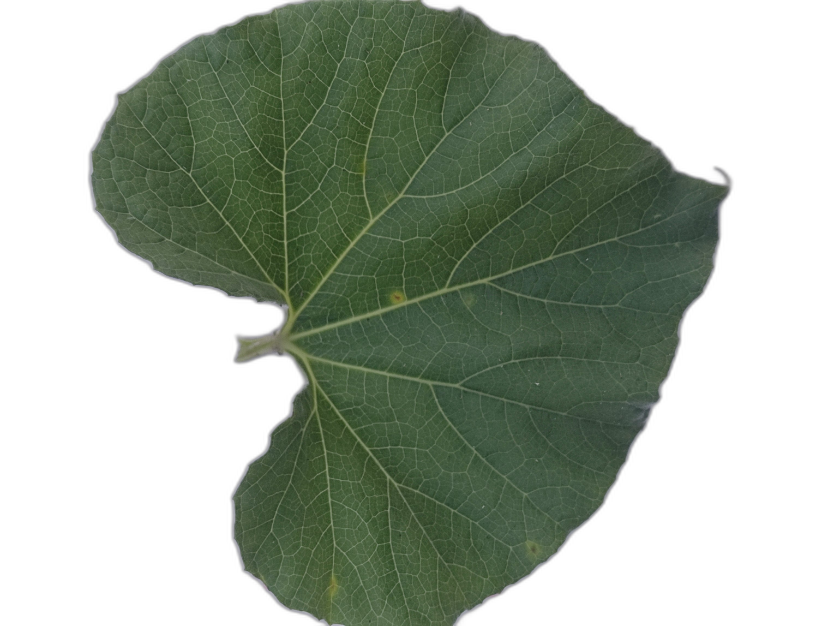
Crop: Bottle Gourd
Label: Early_Alternaria_Leaf_Blight